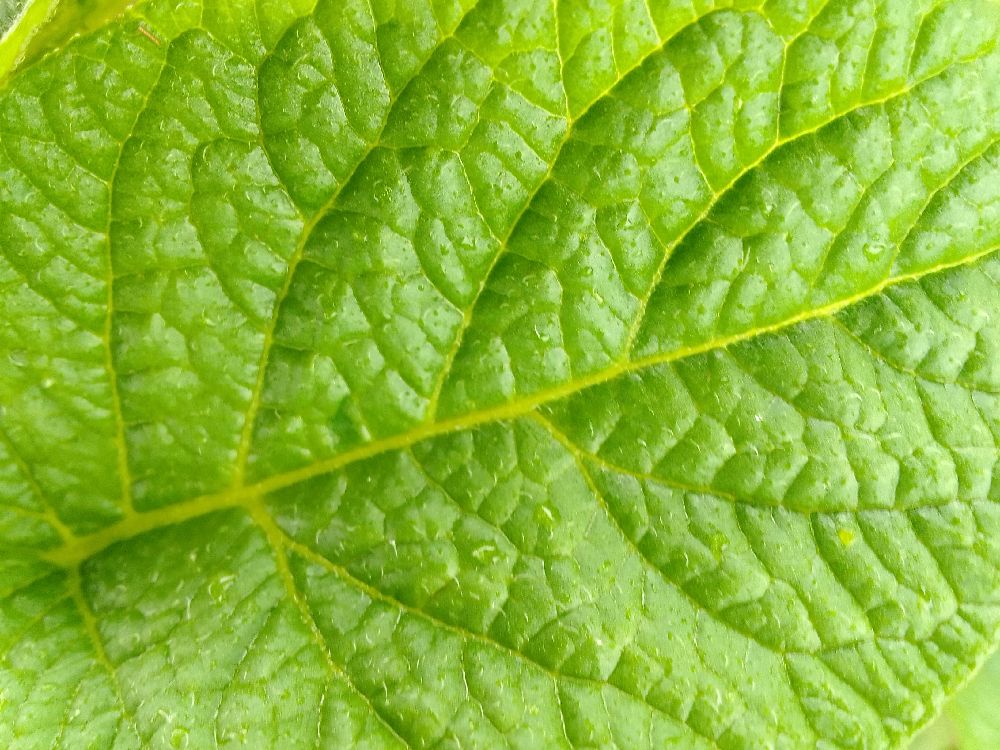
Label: Healthy